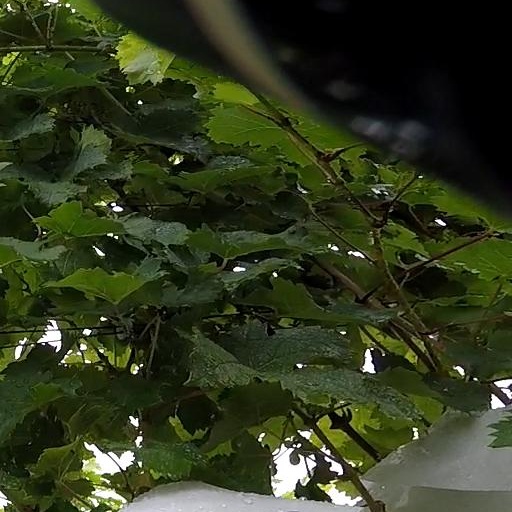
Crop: grape